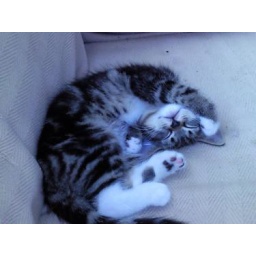
Amanda, Thundersley, He makes it clear he wants whiskas by miawing in front of his bowl